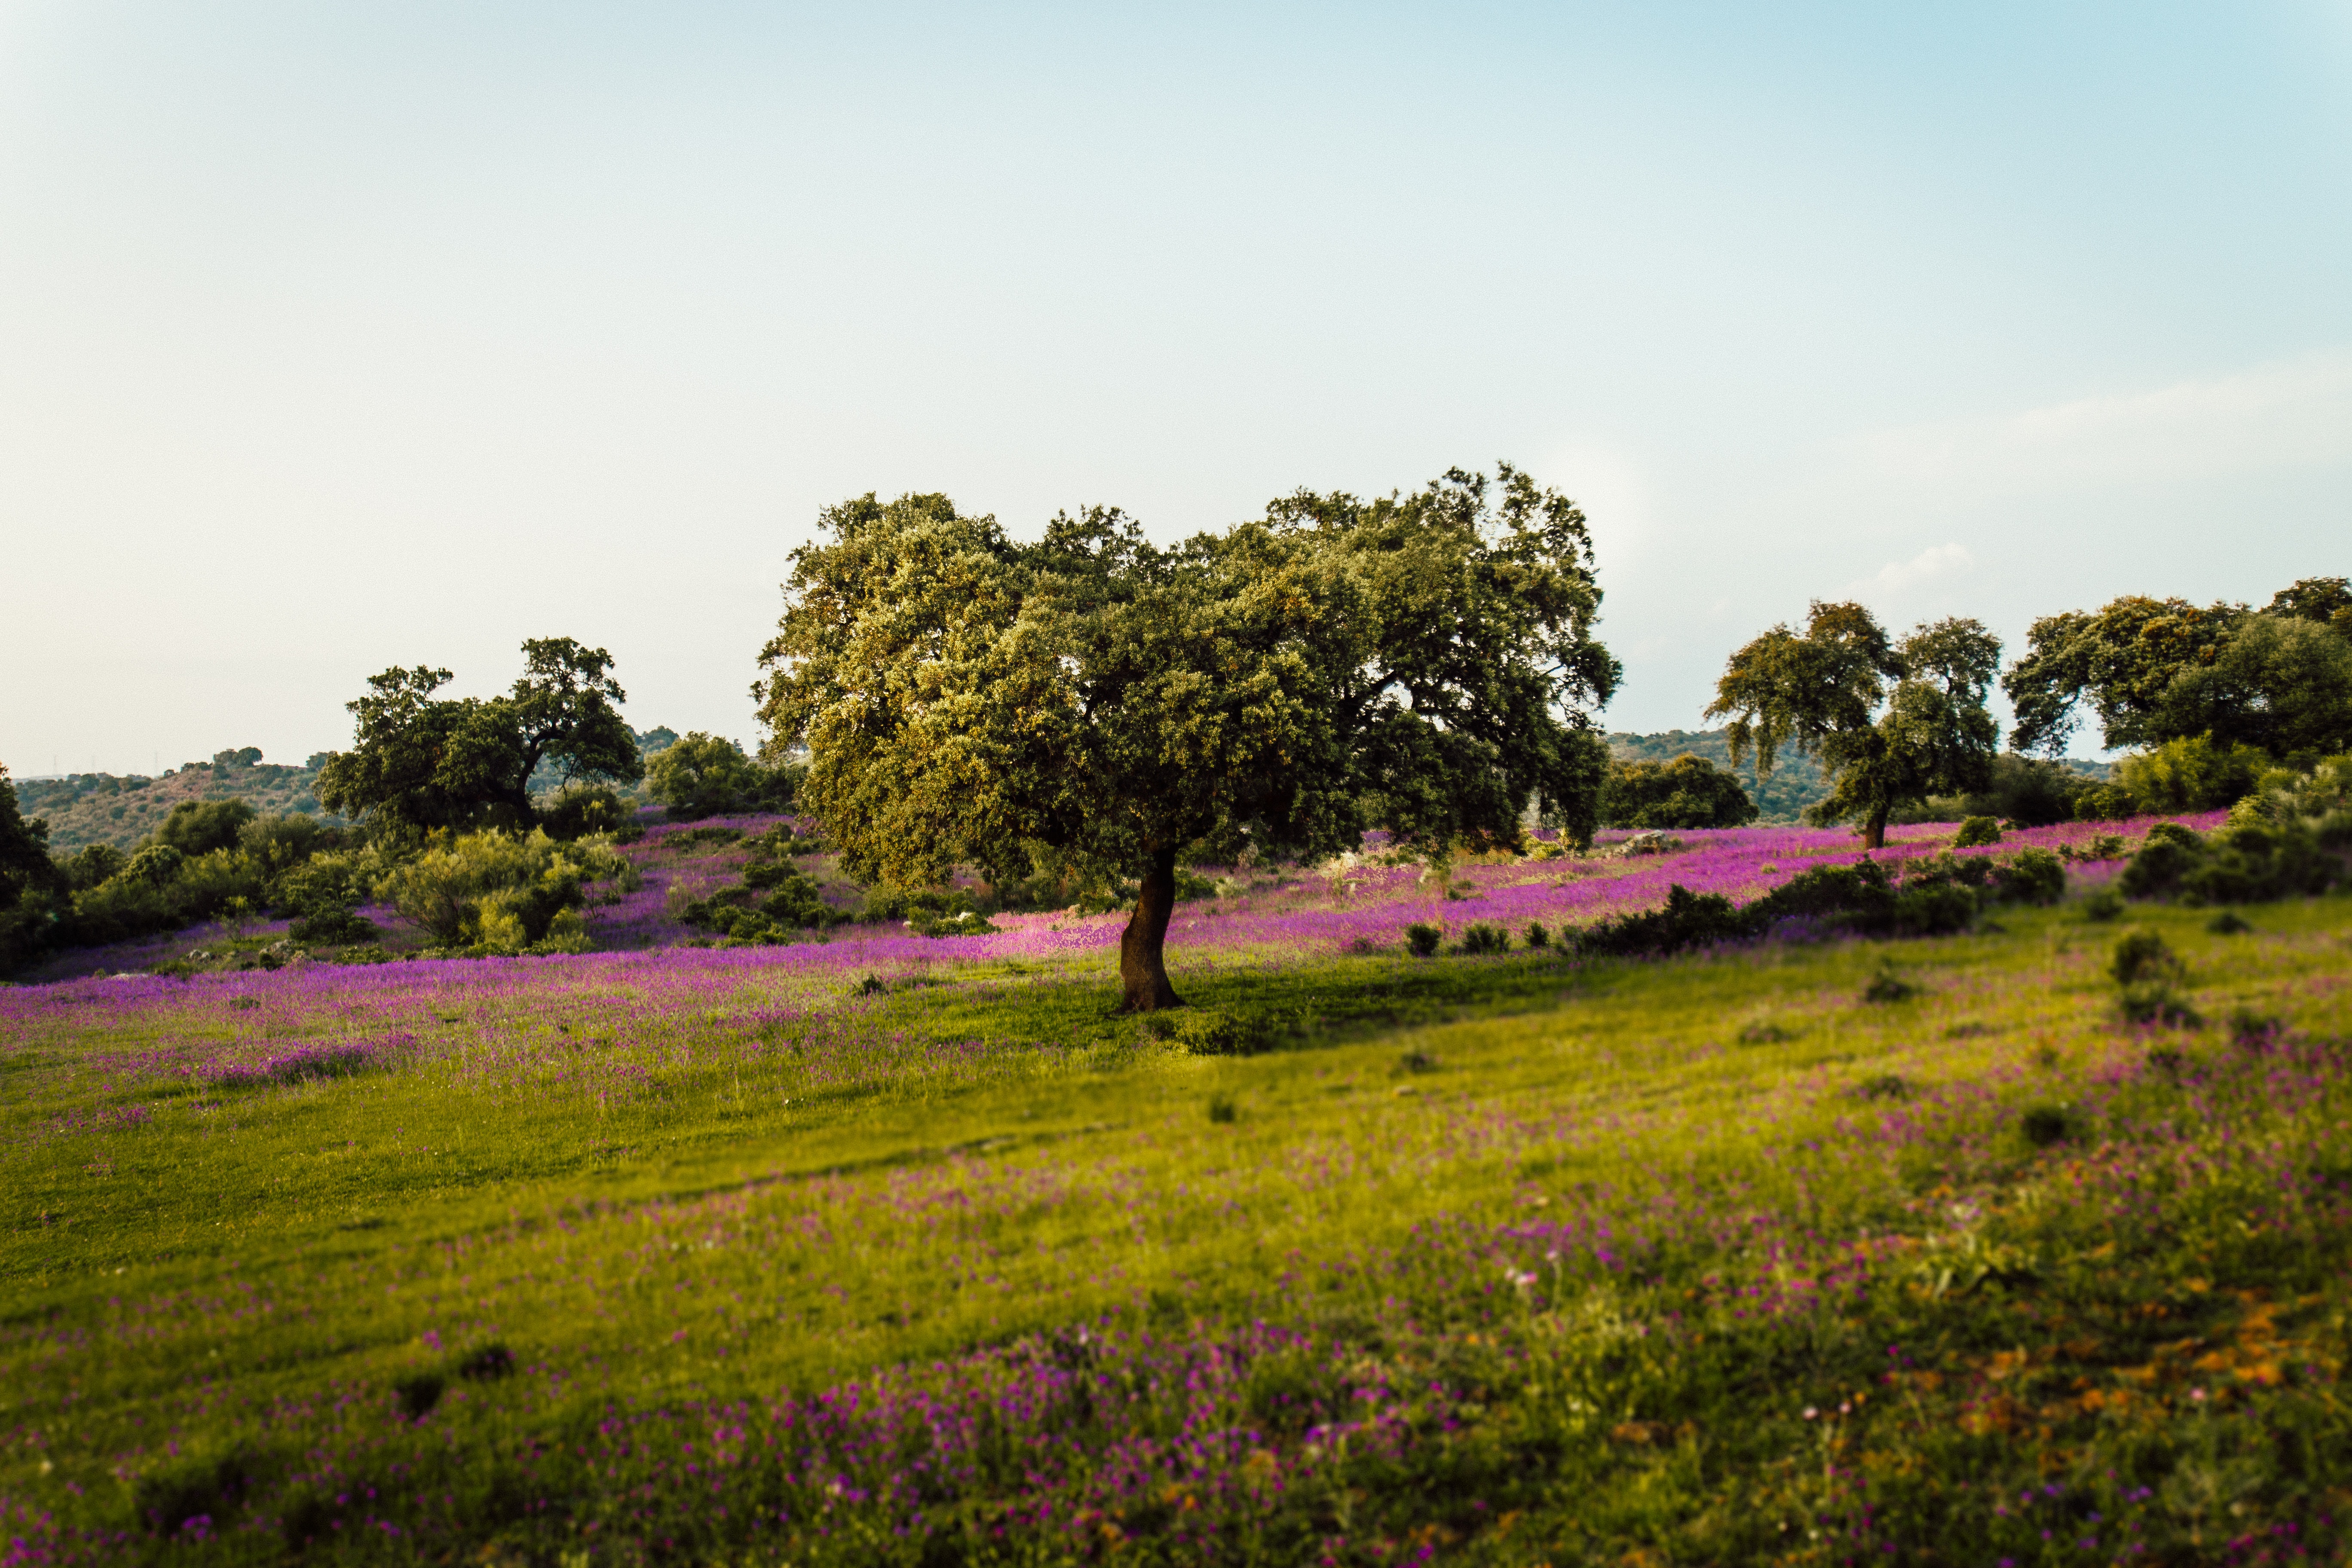
nature, natural landscape, grassland, pasture, tree, natural environment, field, vegetation, sky, rural area, meadow, wildflower, plant, farm, grass, prairie, landscape, spring, plain, land lot, flower, grass family, woody plant, hill, wildlife, savanna, shrub, horizon, ranch, house, woodland